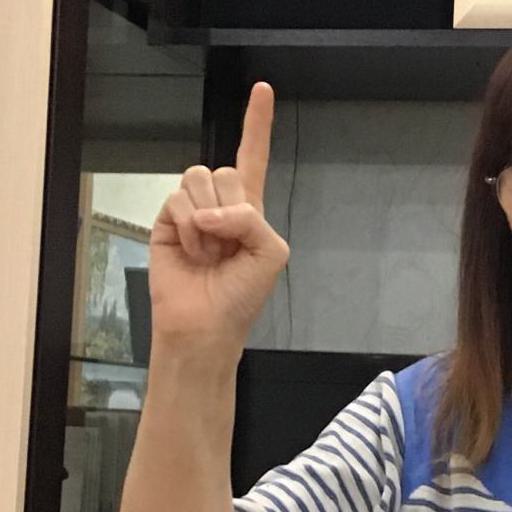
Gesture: one